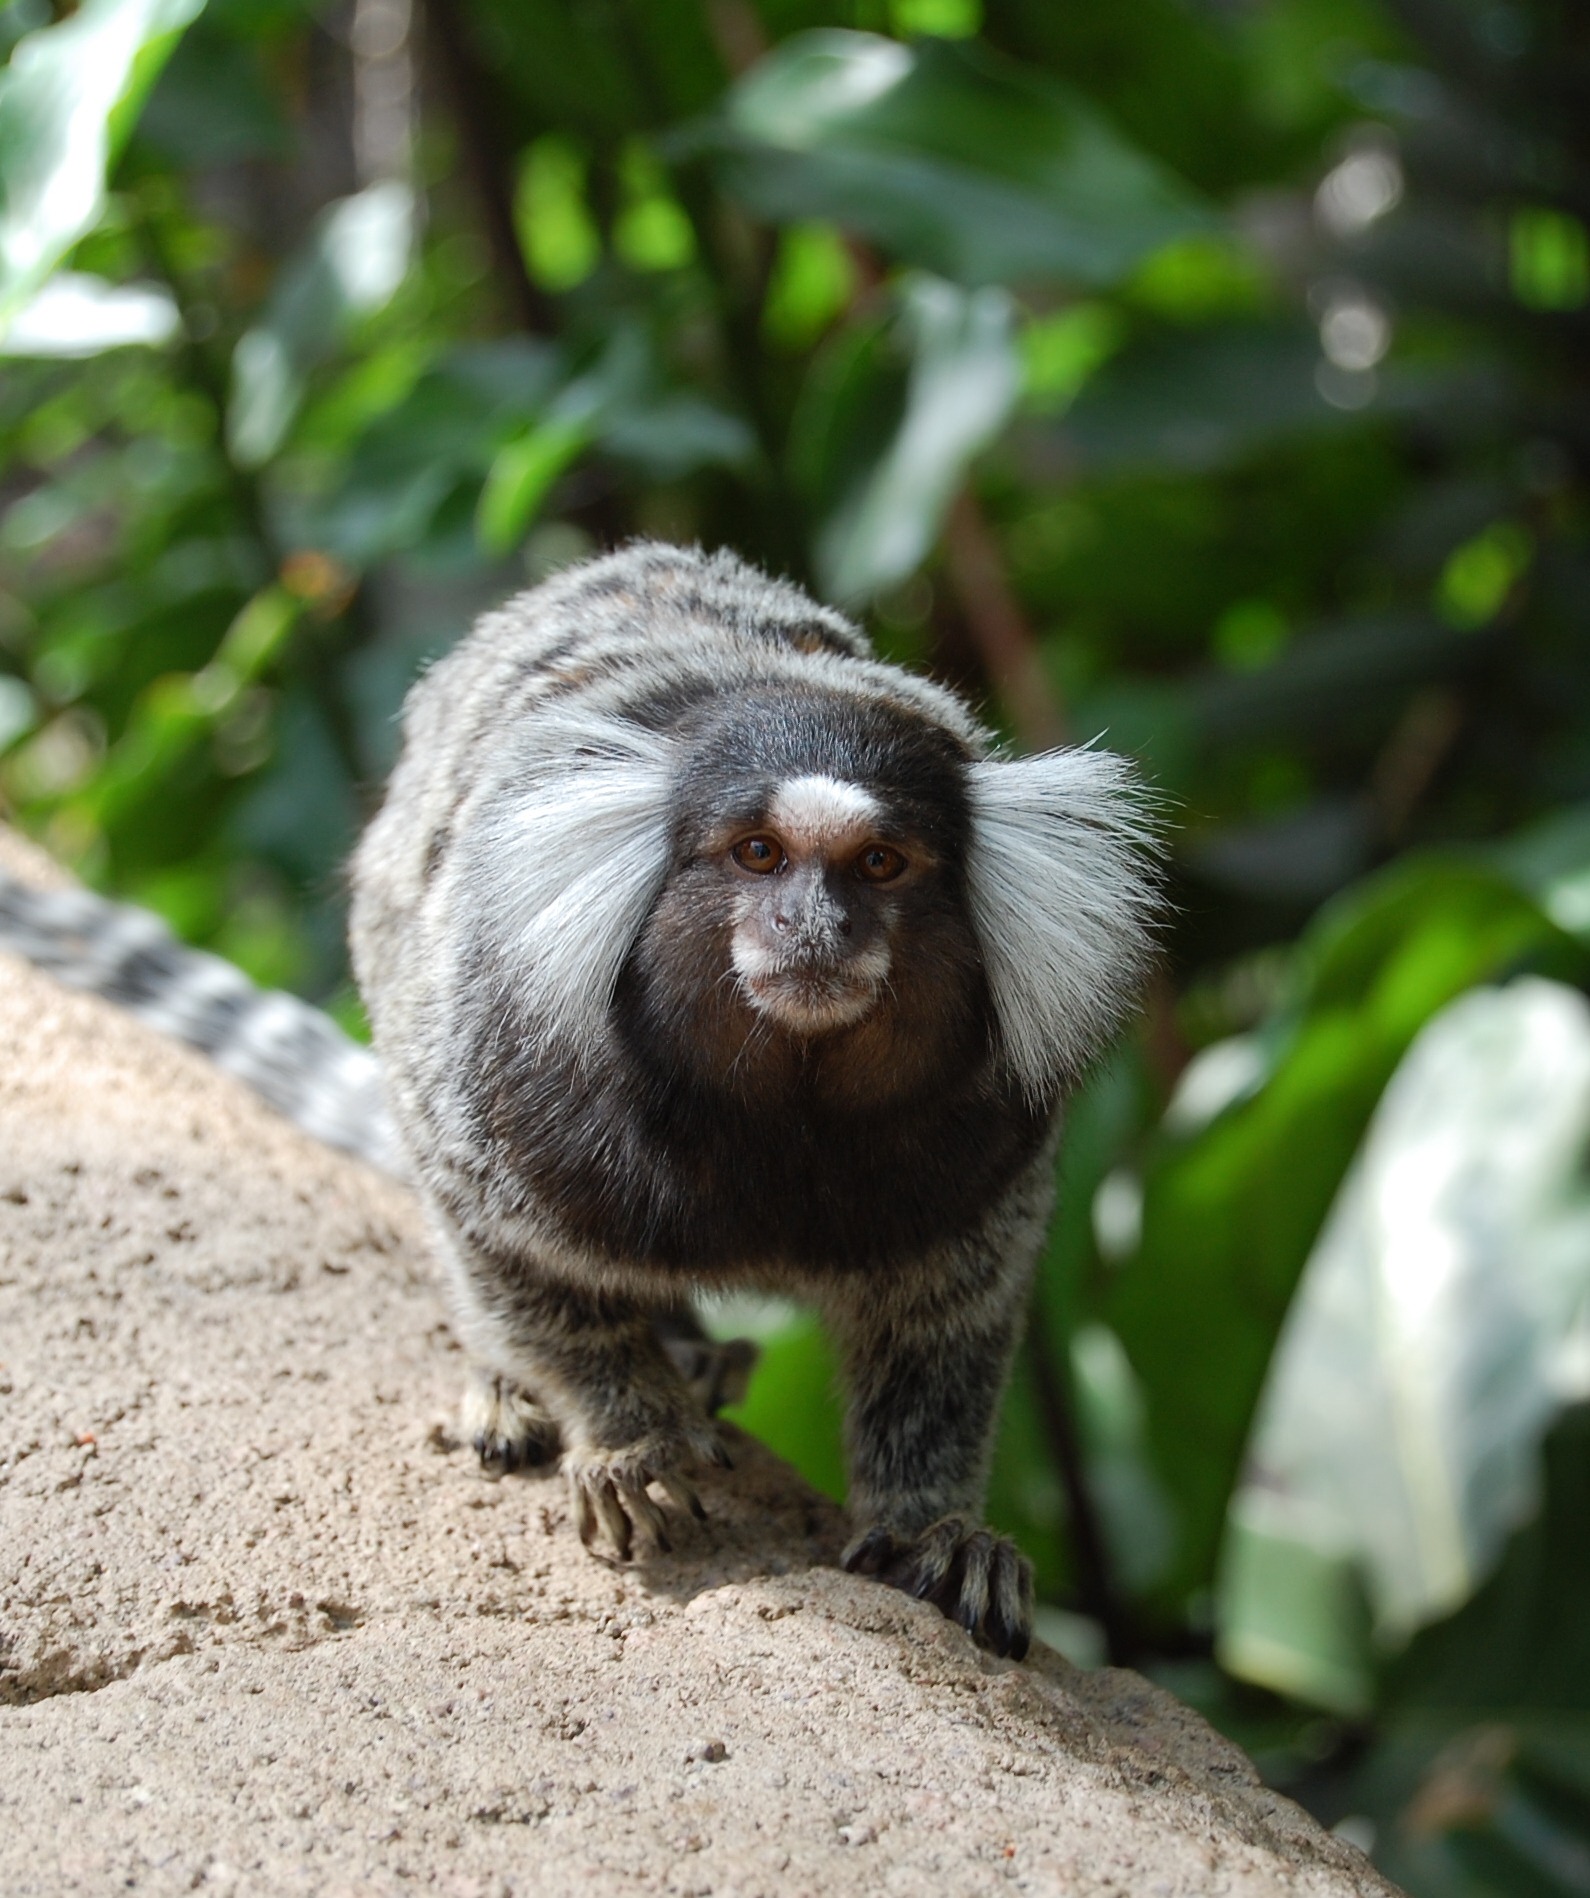
animal, wildlife, wild, zoo, mammal, monkey, fauna, primate, vertebrate, macaque, old world monkey, new world monkey